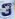
Number: 3